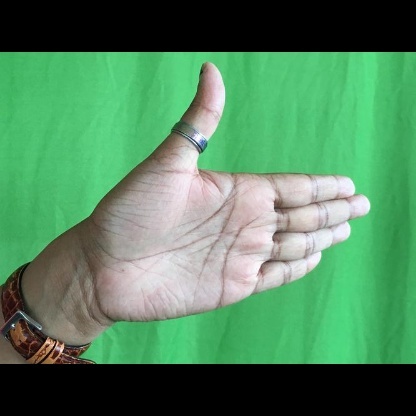
Mudra: Ardhachandran